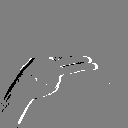
ASL letter: h